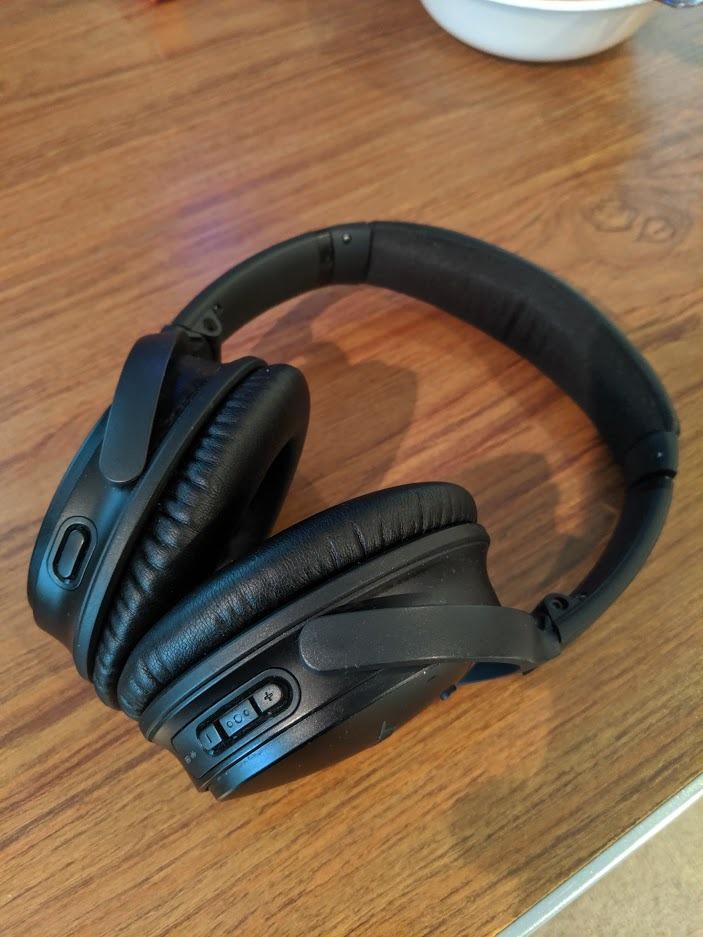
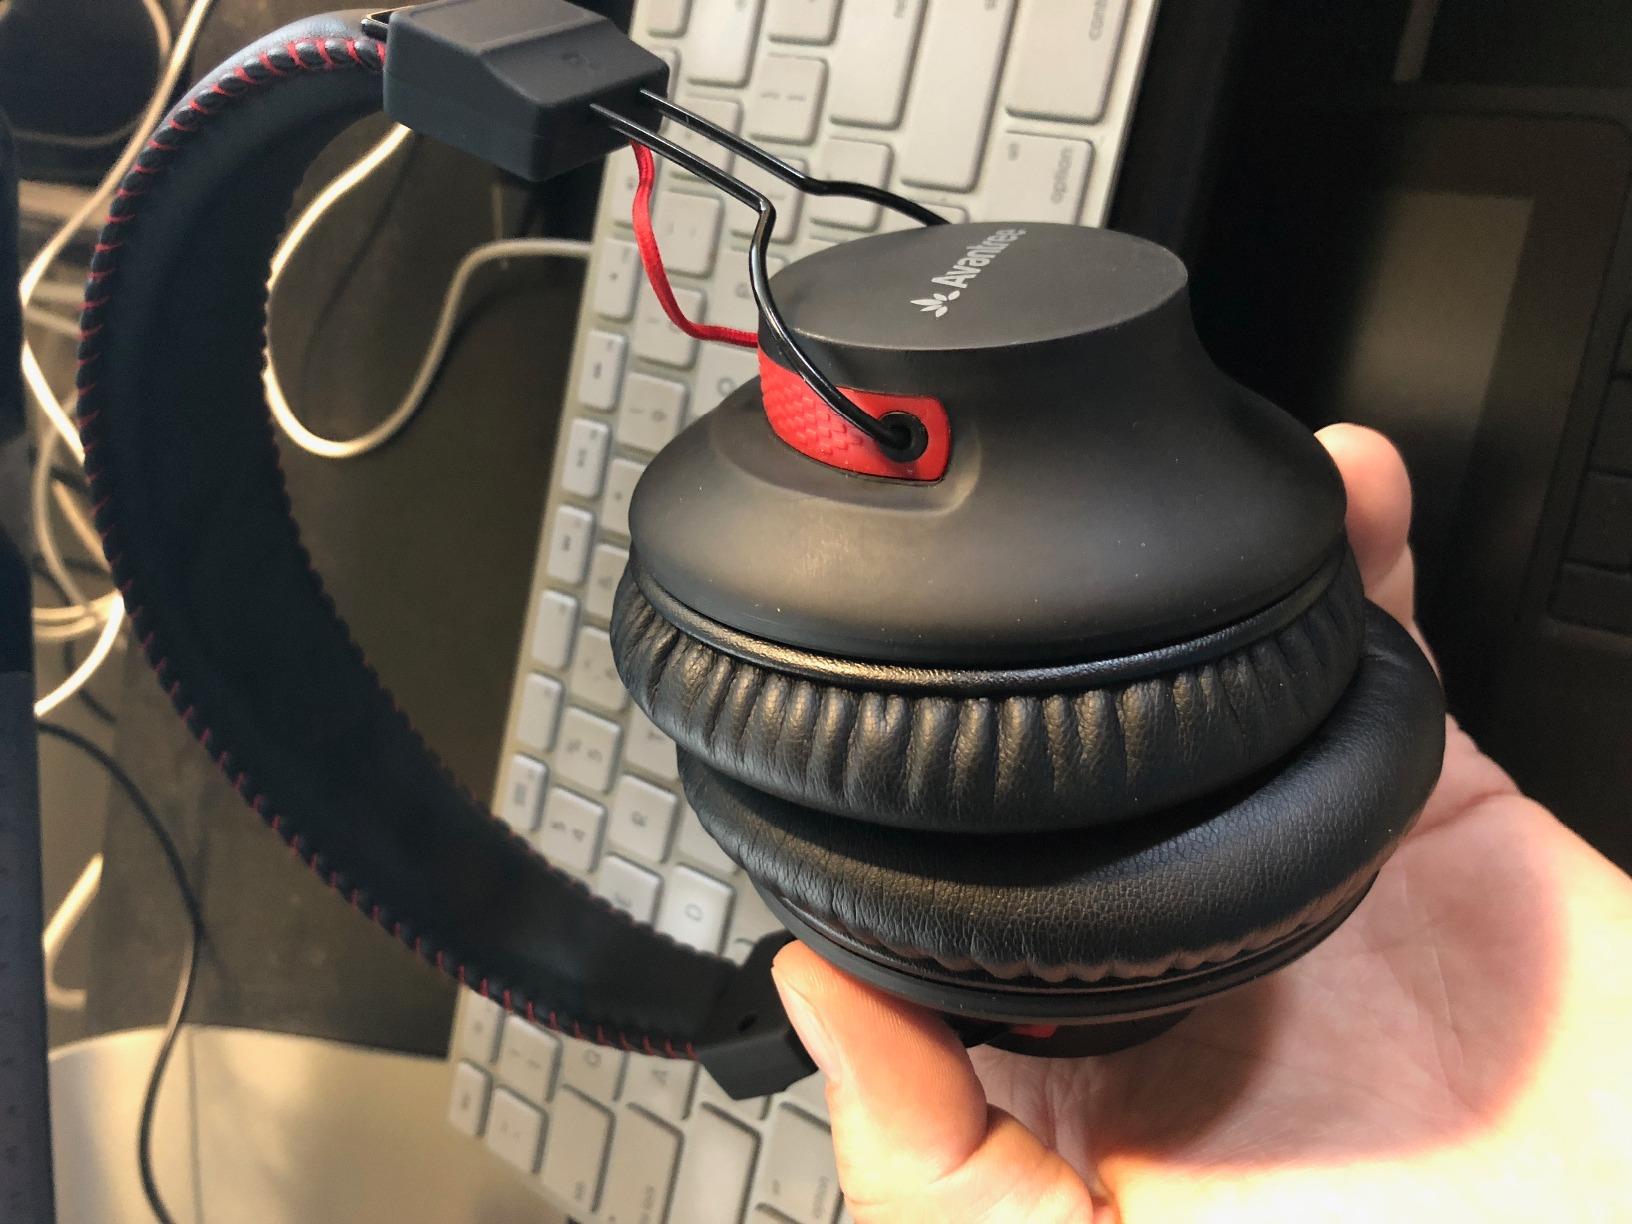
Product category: headphones
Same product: no